Lavender House

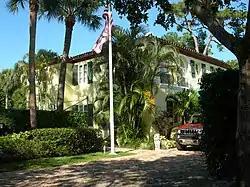

The Lavender House (also known as the Hermann V. von Holst House) is a historic home in Boca Raton, Florida, United States. It is located at 875 Alamanda Street. On February 24, 1995, it was added to the U.S. National Register of Historic Places.